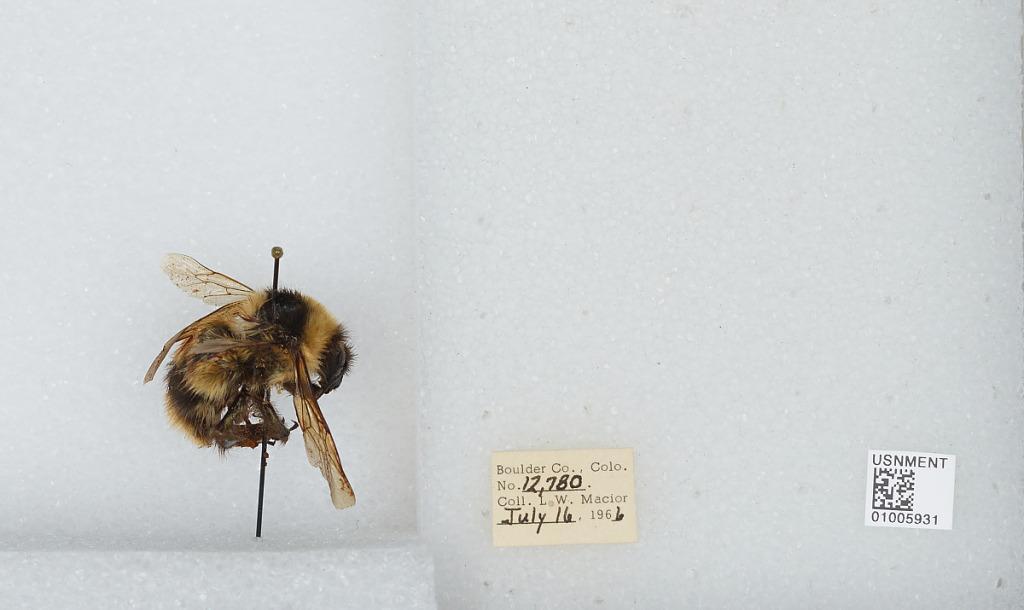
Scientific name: Bombus (Alpinobombus) balteatus Dahlbom
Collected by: L. Macior
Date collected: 1966-7-16
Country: United States
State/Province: Colorado
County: Boulder
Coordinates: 40.0275, -105.252